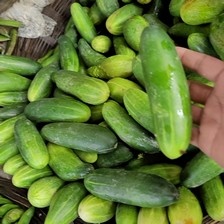
Label: cucumber